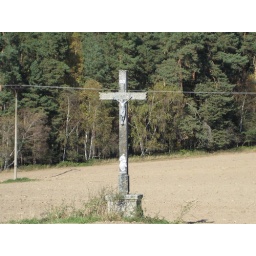
cross in field